St. Joseph Catholic Church (Roxbury, Massachusetts)

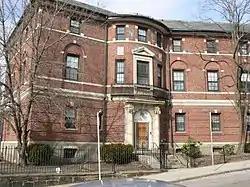
One of the former parish buildings, now housing

St. Joseph Catholic Church was a parish in the Roman Catholic Archdiocese of Boston, serving the Roxbury neighborhood of Boston, Massachusetts, USA. The parish was established in 1845, and a church was built in the same year. The entire church complex, including the rectory, convent and parish school, was added to the National Register of Historic Places in 1989. The parish was closed by the archdiocese in 2002, after which the property was sold.